Plymouth Voyager

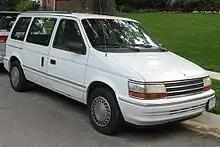
1992 or 1993 Plymouth Voyager

Both a three-speed TorqueFlite automatic transmission and a five-speed manual were available with all inline-four engines, including the turbocharged 2.5 L (this was a rare combination). V-6 engines were only offered with the venerable fully hydraulically operated TorqueFlite, until the computer-controlled Ultradrive 4-speed automatic became available in 1989. The Ultradrive offered much better fuel economy and responsiveness, particularly when paired with the inline-four engine.